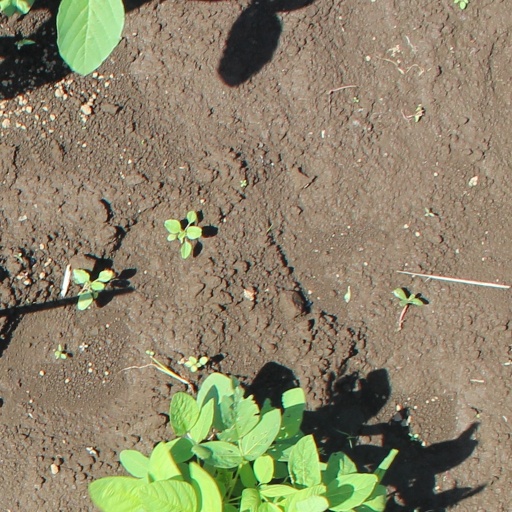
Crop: soybean